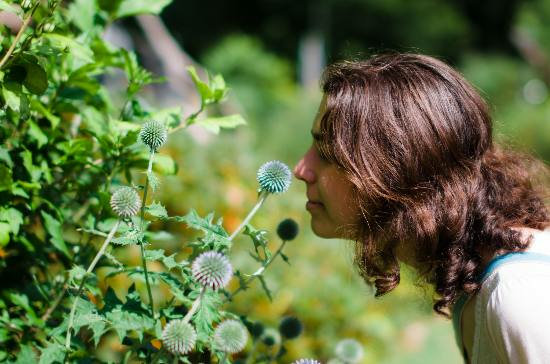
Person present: Yes